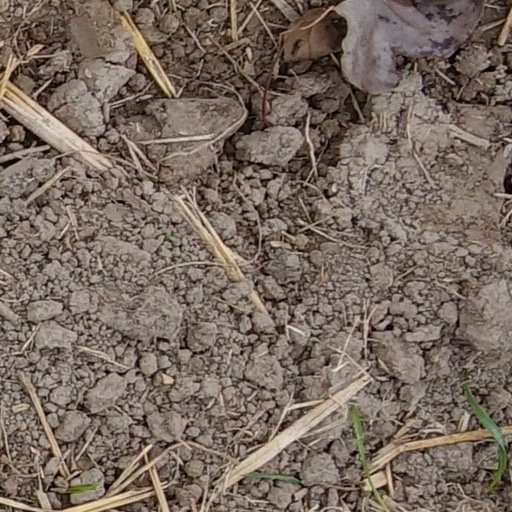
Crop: wheat